Nana (echos)

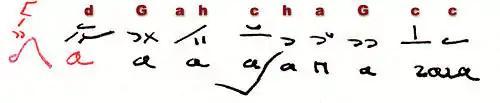
as mesos in the dialogue treatise (GR-AOd Ms. 570, f. 21r)

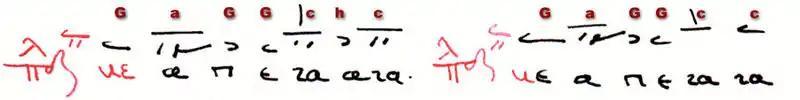
as echos plagios triphonos in the dialogue treatise (GR-AOd Ms. 570, f. 21v)

The concrete intervals of the enharmonic genus are less subject than the explanation of relationships between the modes. Often certain paragraphs of the Hagiopolites concerned about the phthora nana have been re-interpreted again and again according to the current tradition of psaltic art.